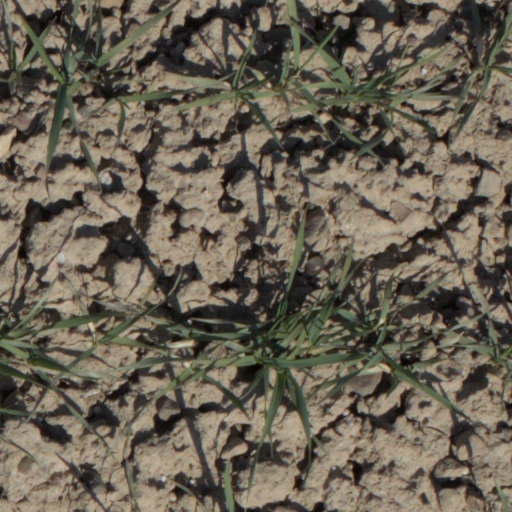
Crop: wheat